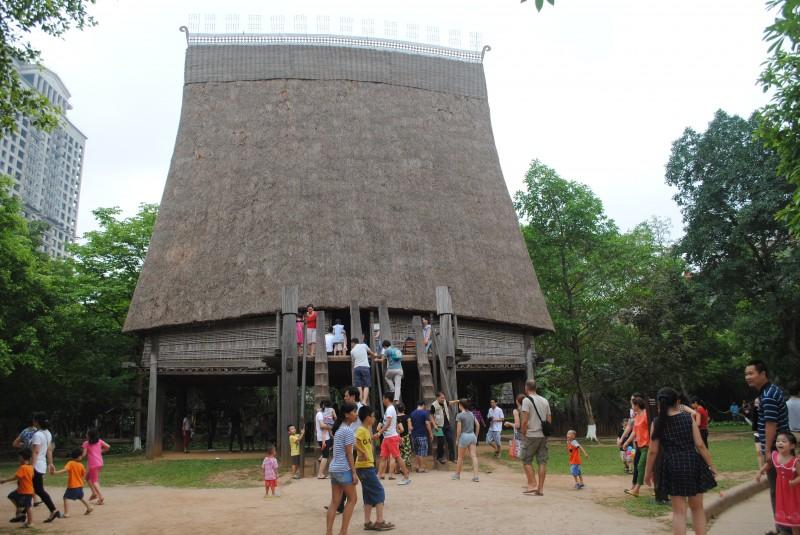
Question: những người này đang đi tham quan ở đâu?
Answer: ở một căn nhà sàn